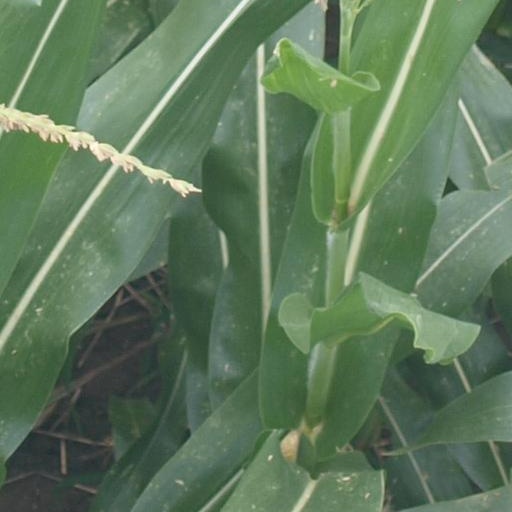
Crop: maize; corn